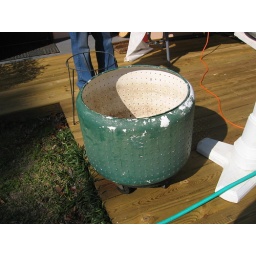
The tub of a washer comes in handy as a future flower or veggie bed